Panchayati raj

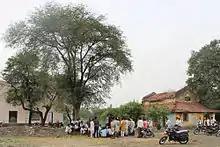
Open Panchayat near Narsingarh, Madhya Pradesh

Mahatma Gandhi advocated for panchayat raj as the foundation of India's political system. It was envisioned as a decentralized form of government, where each village would be responsible for its own affairs. This vision was termed "Gram Swaraj" ("village self-governance"). While India developed a highly centralized system of government, this has been moderated by delegating several administrative functions to the local level, thereby empowering elected gram panchayats.